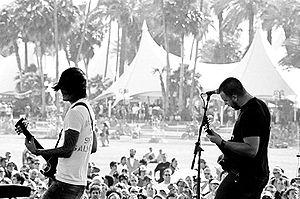
Thrice est un groupe de rock américain, originaire d'Irvine, en Californie en 1998. Le groupe est formé par le guitariste et chanteur Dustin Kensrue, et du guitariste Teppei Teranishi, pendant leurs études au lycée.